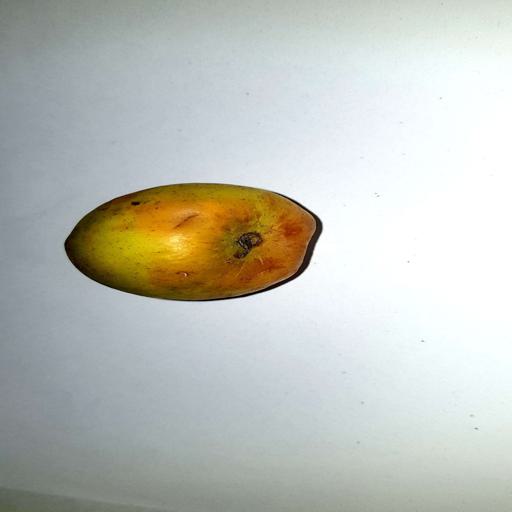
Label: healthy